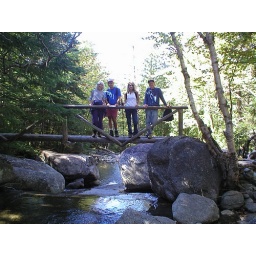
High water crossing bridge over Phelps Bk